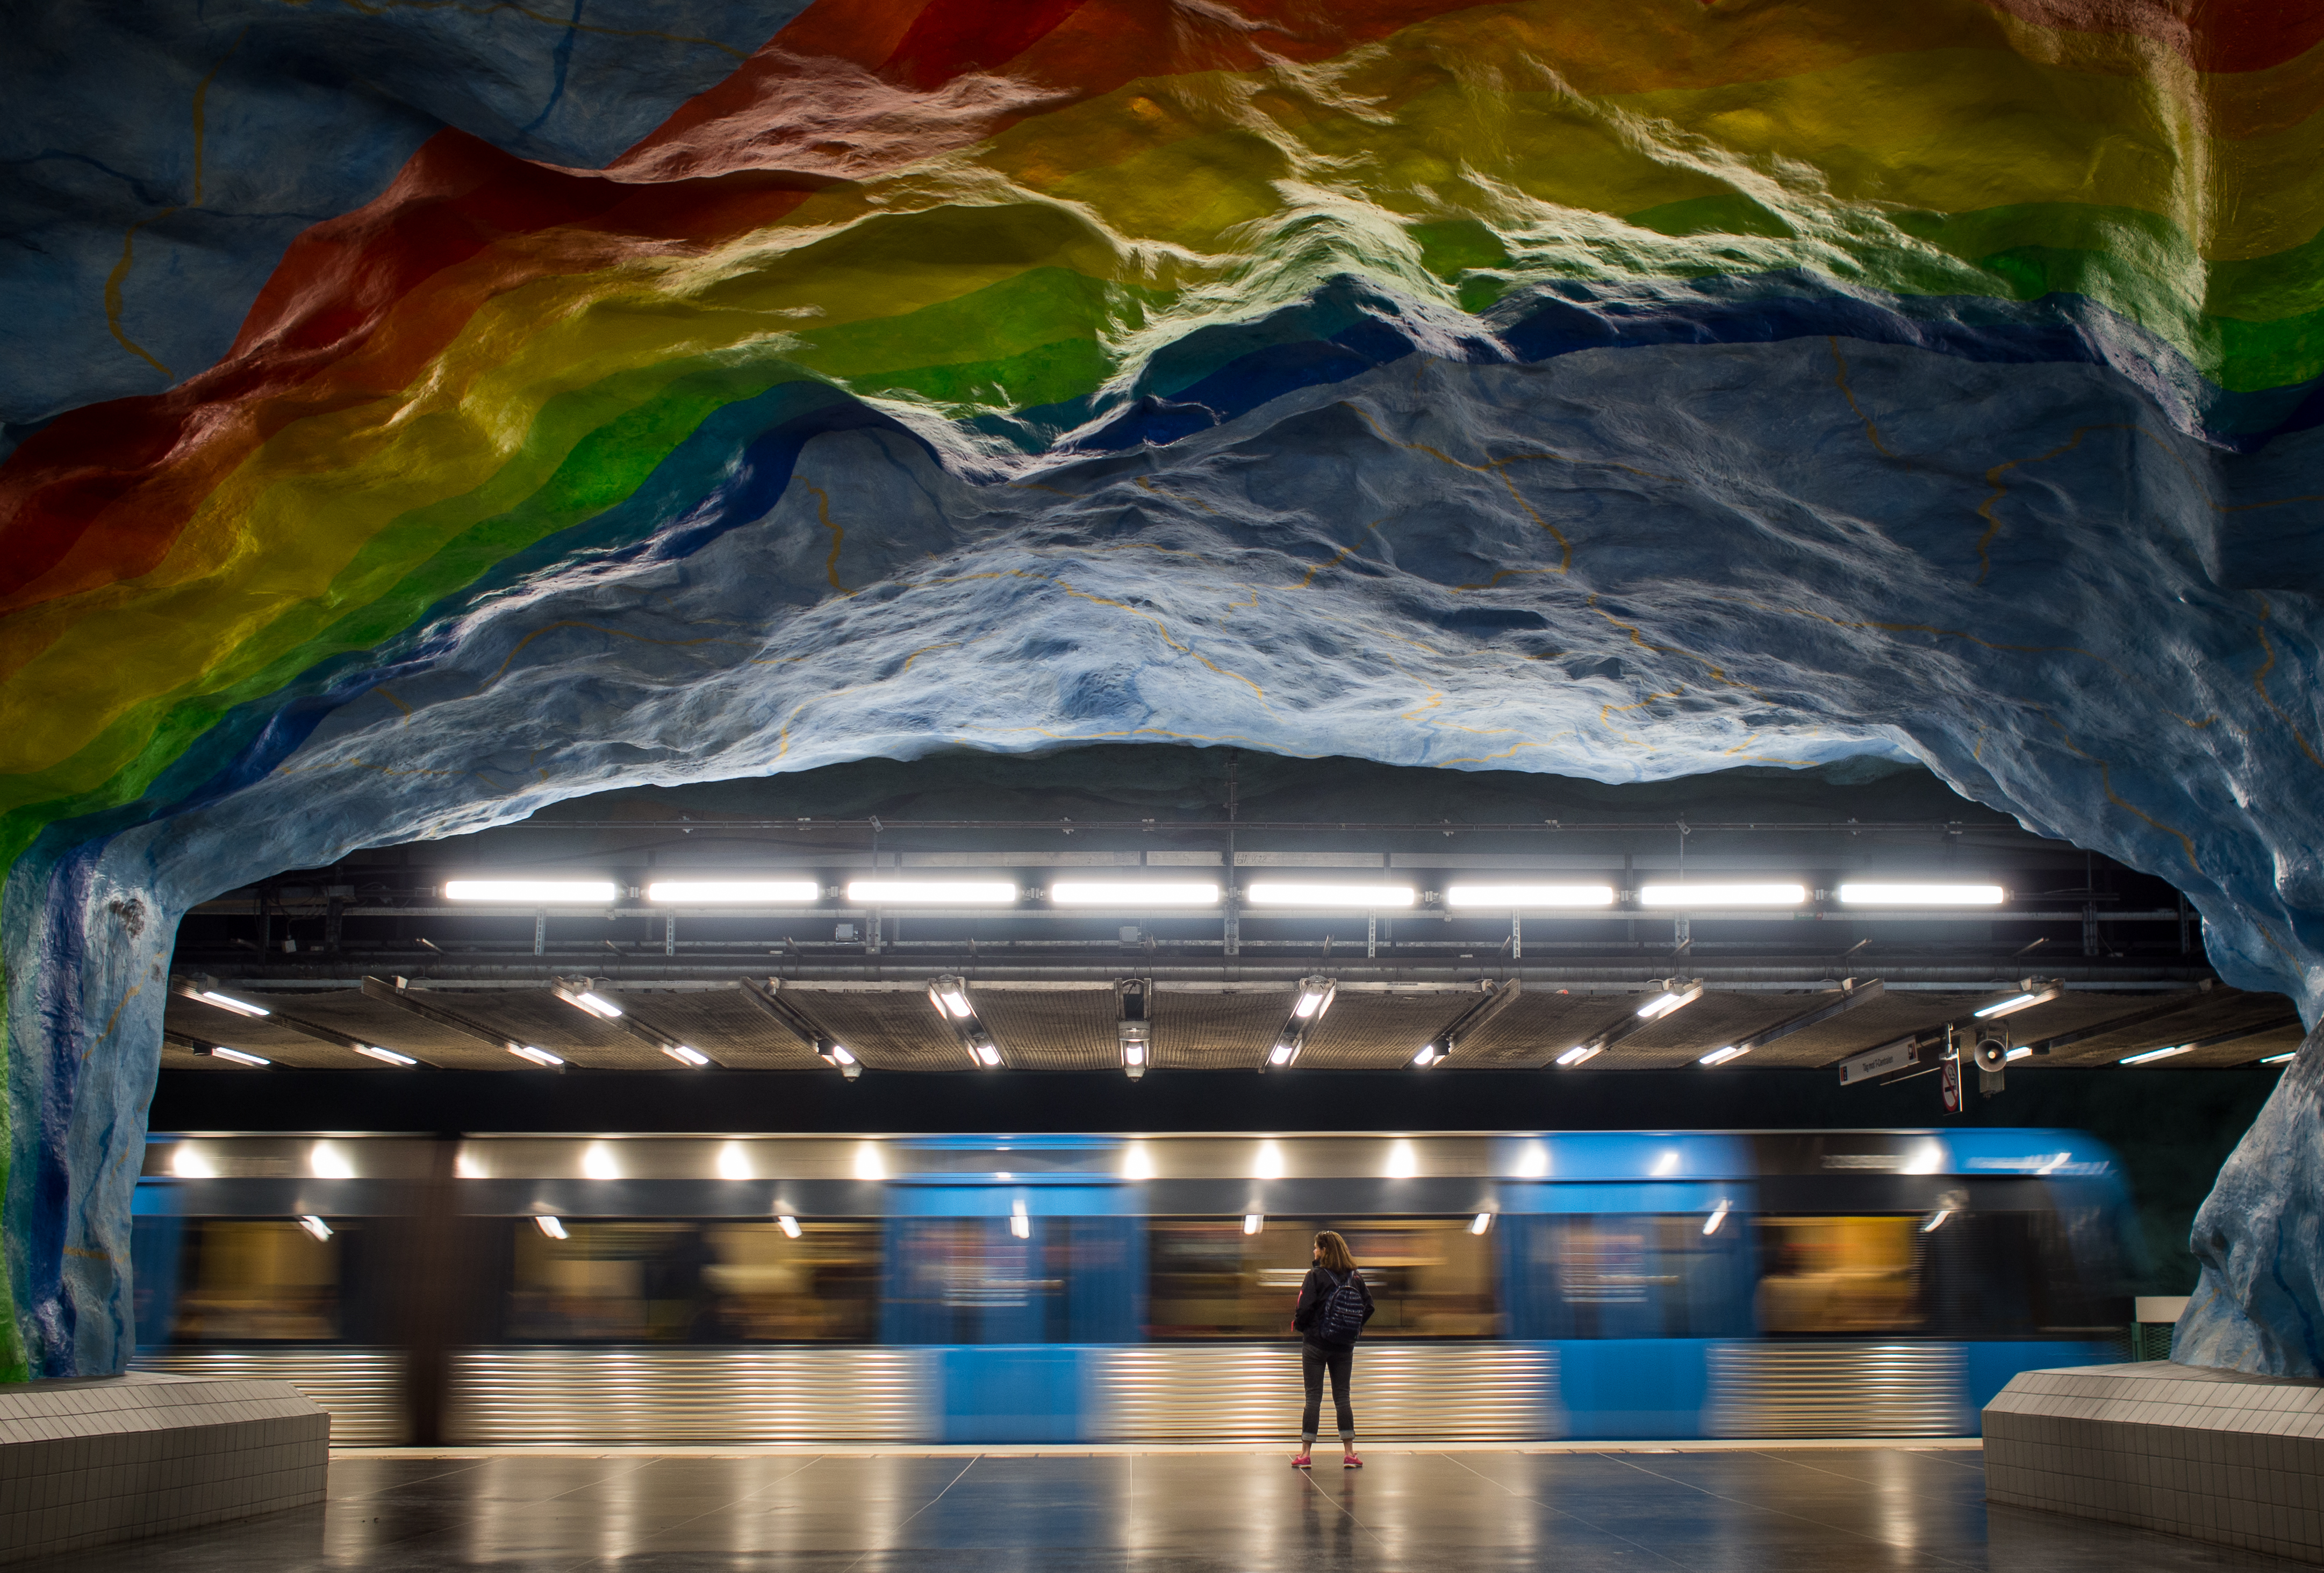
white, street, night, photography, ebook, reflection, training, black, streetphotography, flickr, thomas, video, olympus, omd, fuji, leica, monochrom, leuthard, hcb, thomasleuthard